Smiths Grove Presbyterian Church

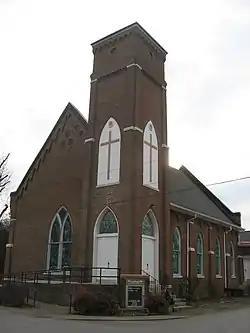
Front and northern side

The Smiths Grove Presbyterian Church is a historic church at College and 2nd Streets in Smiths Grove, Kentucky. It was built around 1900 and was added to the National Register of Historic Places in 1979.